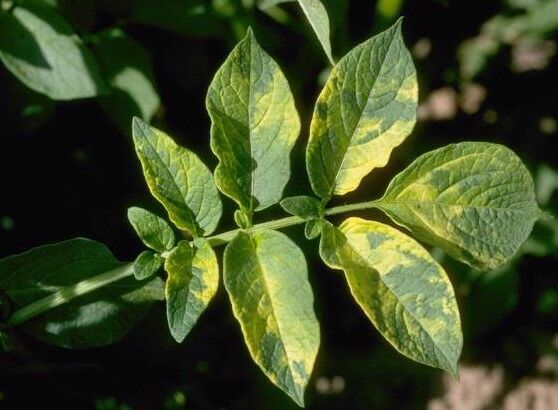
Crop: unknown
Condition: bean_mosaic_virus